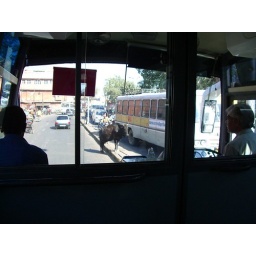
So there's a cow in the middle of the road